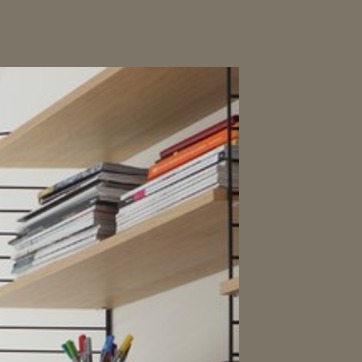
Material: paper